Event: Nepal Earthquake
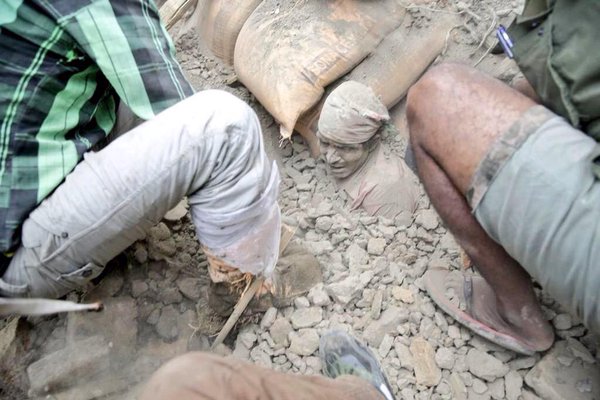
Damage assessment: damage